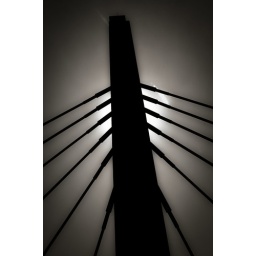
2nd street bridge in milwaukee